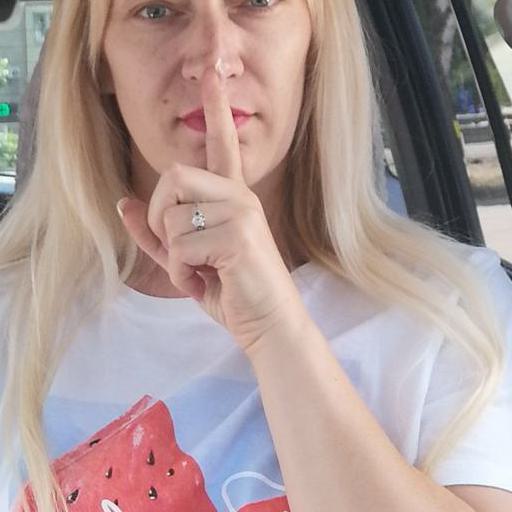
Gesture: mute